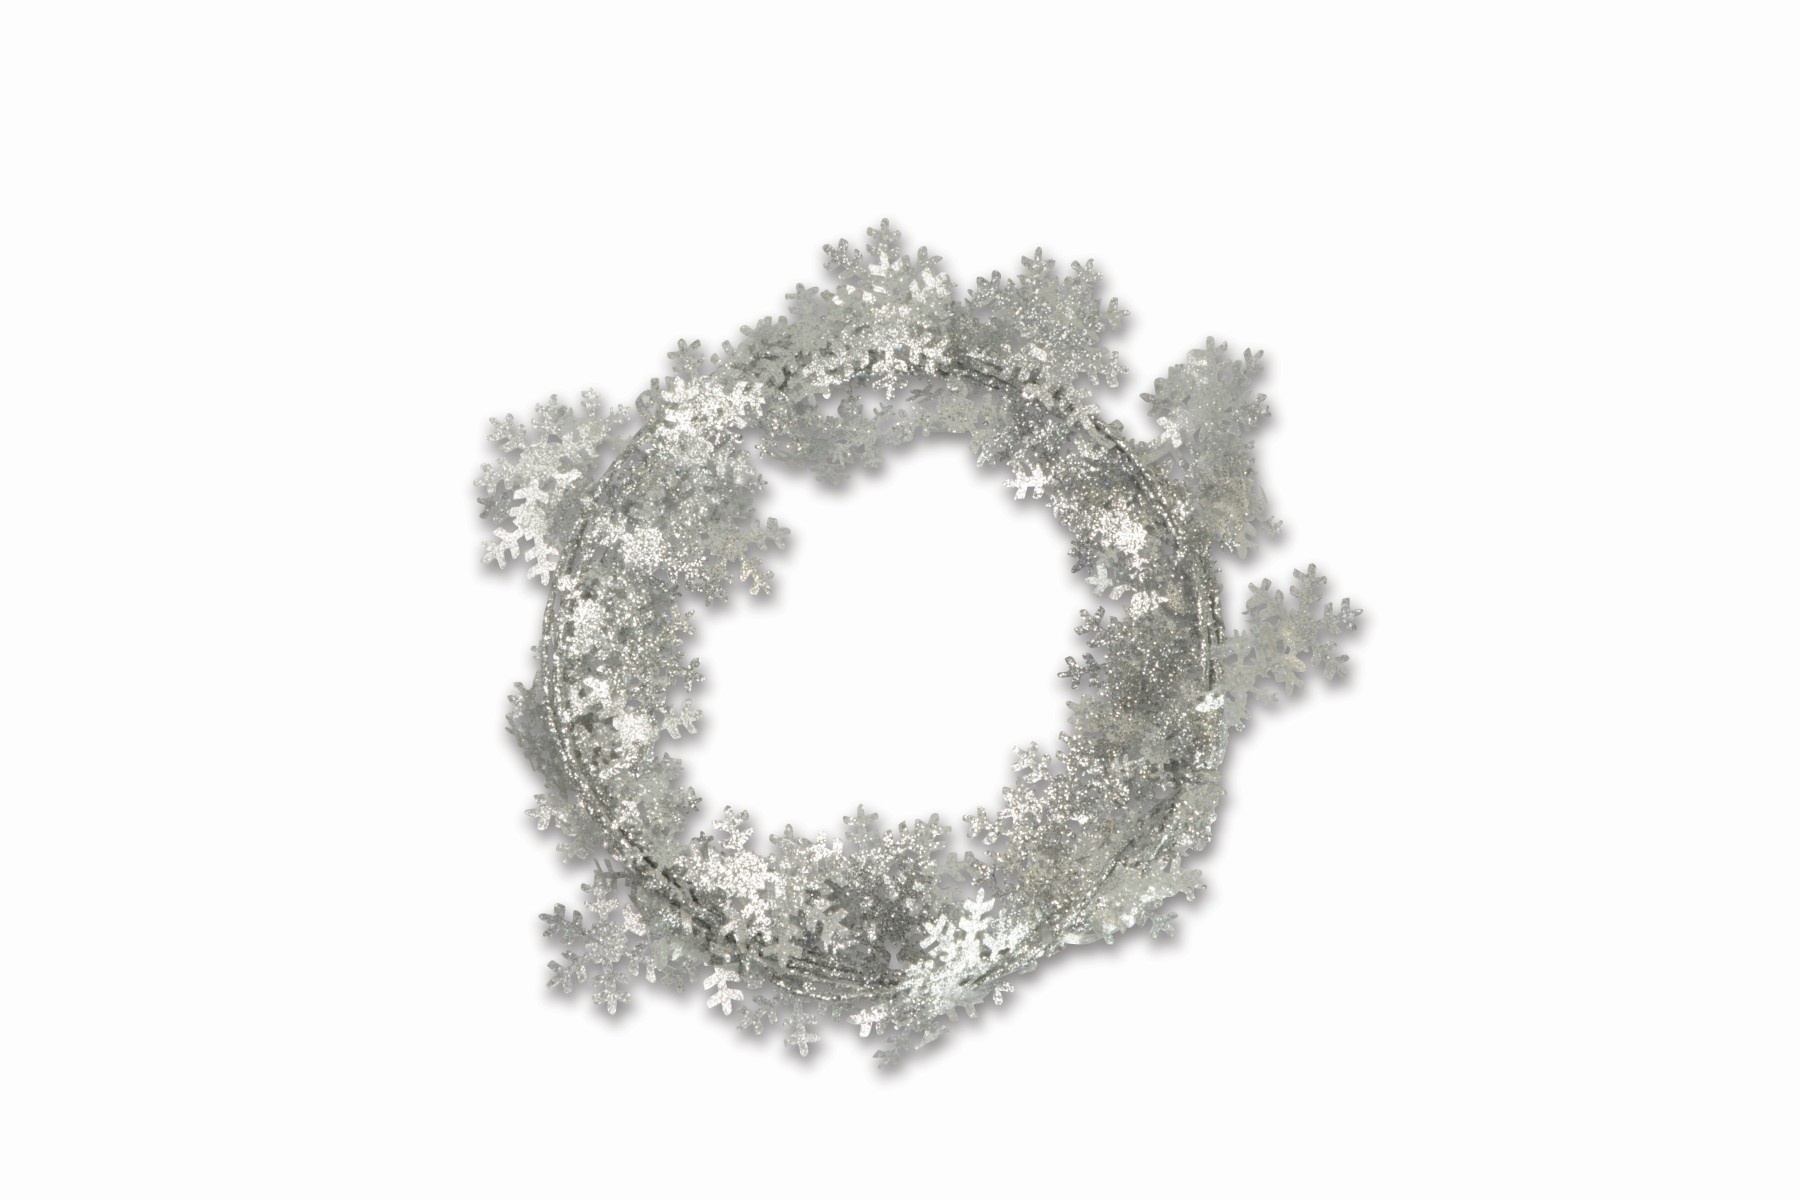
Weihnachtsdeko Girlande Schneeflocken | Silber | 2,70 m
Bringen Sie Farbe, Freude und festliche Stimmung in jeden Raum - mit hochwertigen Girlanden, die jede Feier zu etwas Besonderem machen. Ob Geburtstag, Hochzeit, Babyparty, Gartenfest oder saisonale Anlässe wie Weihnachten oder Silvester - eine stilvolle Girlande setzt immer ein dekoratives Highlight. Unsere vielseitig einsetzbaren Girlanden eignen sich sowohl für den Innen- als auch für den Außenbereich und lassen sich kinderleicht befestigen. Dank verschiedener Designs, Längen und Materialien finden Sie bei uns für jeden Anlass die passende Dekoration. Egal, ob klassisch elegant, bunt verspielt oder thematisch abgestimmt - Girlanden sorgen in jedem Raum für sofortige Atmosphäre. Kombinieren Sie sie mit Tischdeko, Lichterketten oder anderen Partyartikeln für ein stimmiges Gesamtbild. Die Girlanden bestehen aus hochwertigen, robusten Materialien, die für eine lange Haltbarkeit und einfache Handhabung sorgen. Sie lassen sich mehrfach verwenden, leicht transportieren und schnell auf- und abbauen. Auch für Bastelprojekte, Schaufensterdekorationen oder festliche Tischarrangements sind sie perfekt geeignet. Ob kleine Familienfeier oder großes Event - mit diesen Girlanden schaffen Sie eine unvergessliche Kulisse, die Emotionen weckt und Erinnerungen schafft. Dekorieren war noch nie so einfach und wirkungsvoll!
Brand: Riffelmacher & Weinberger
Category: Home & Garden > Decor > Wreaths & Garlands > Garlands